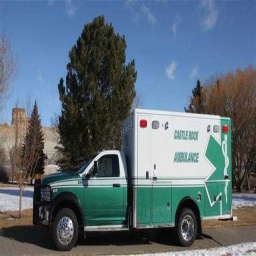
Label: ambulance